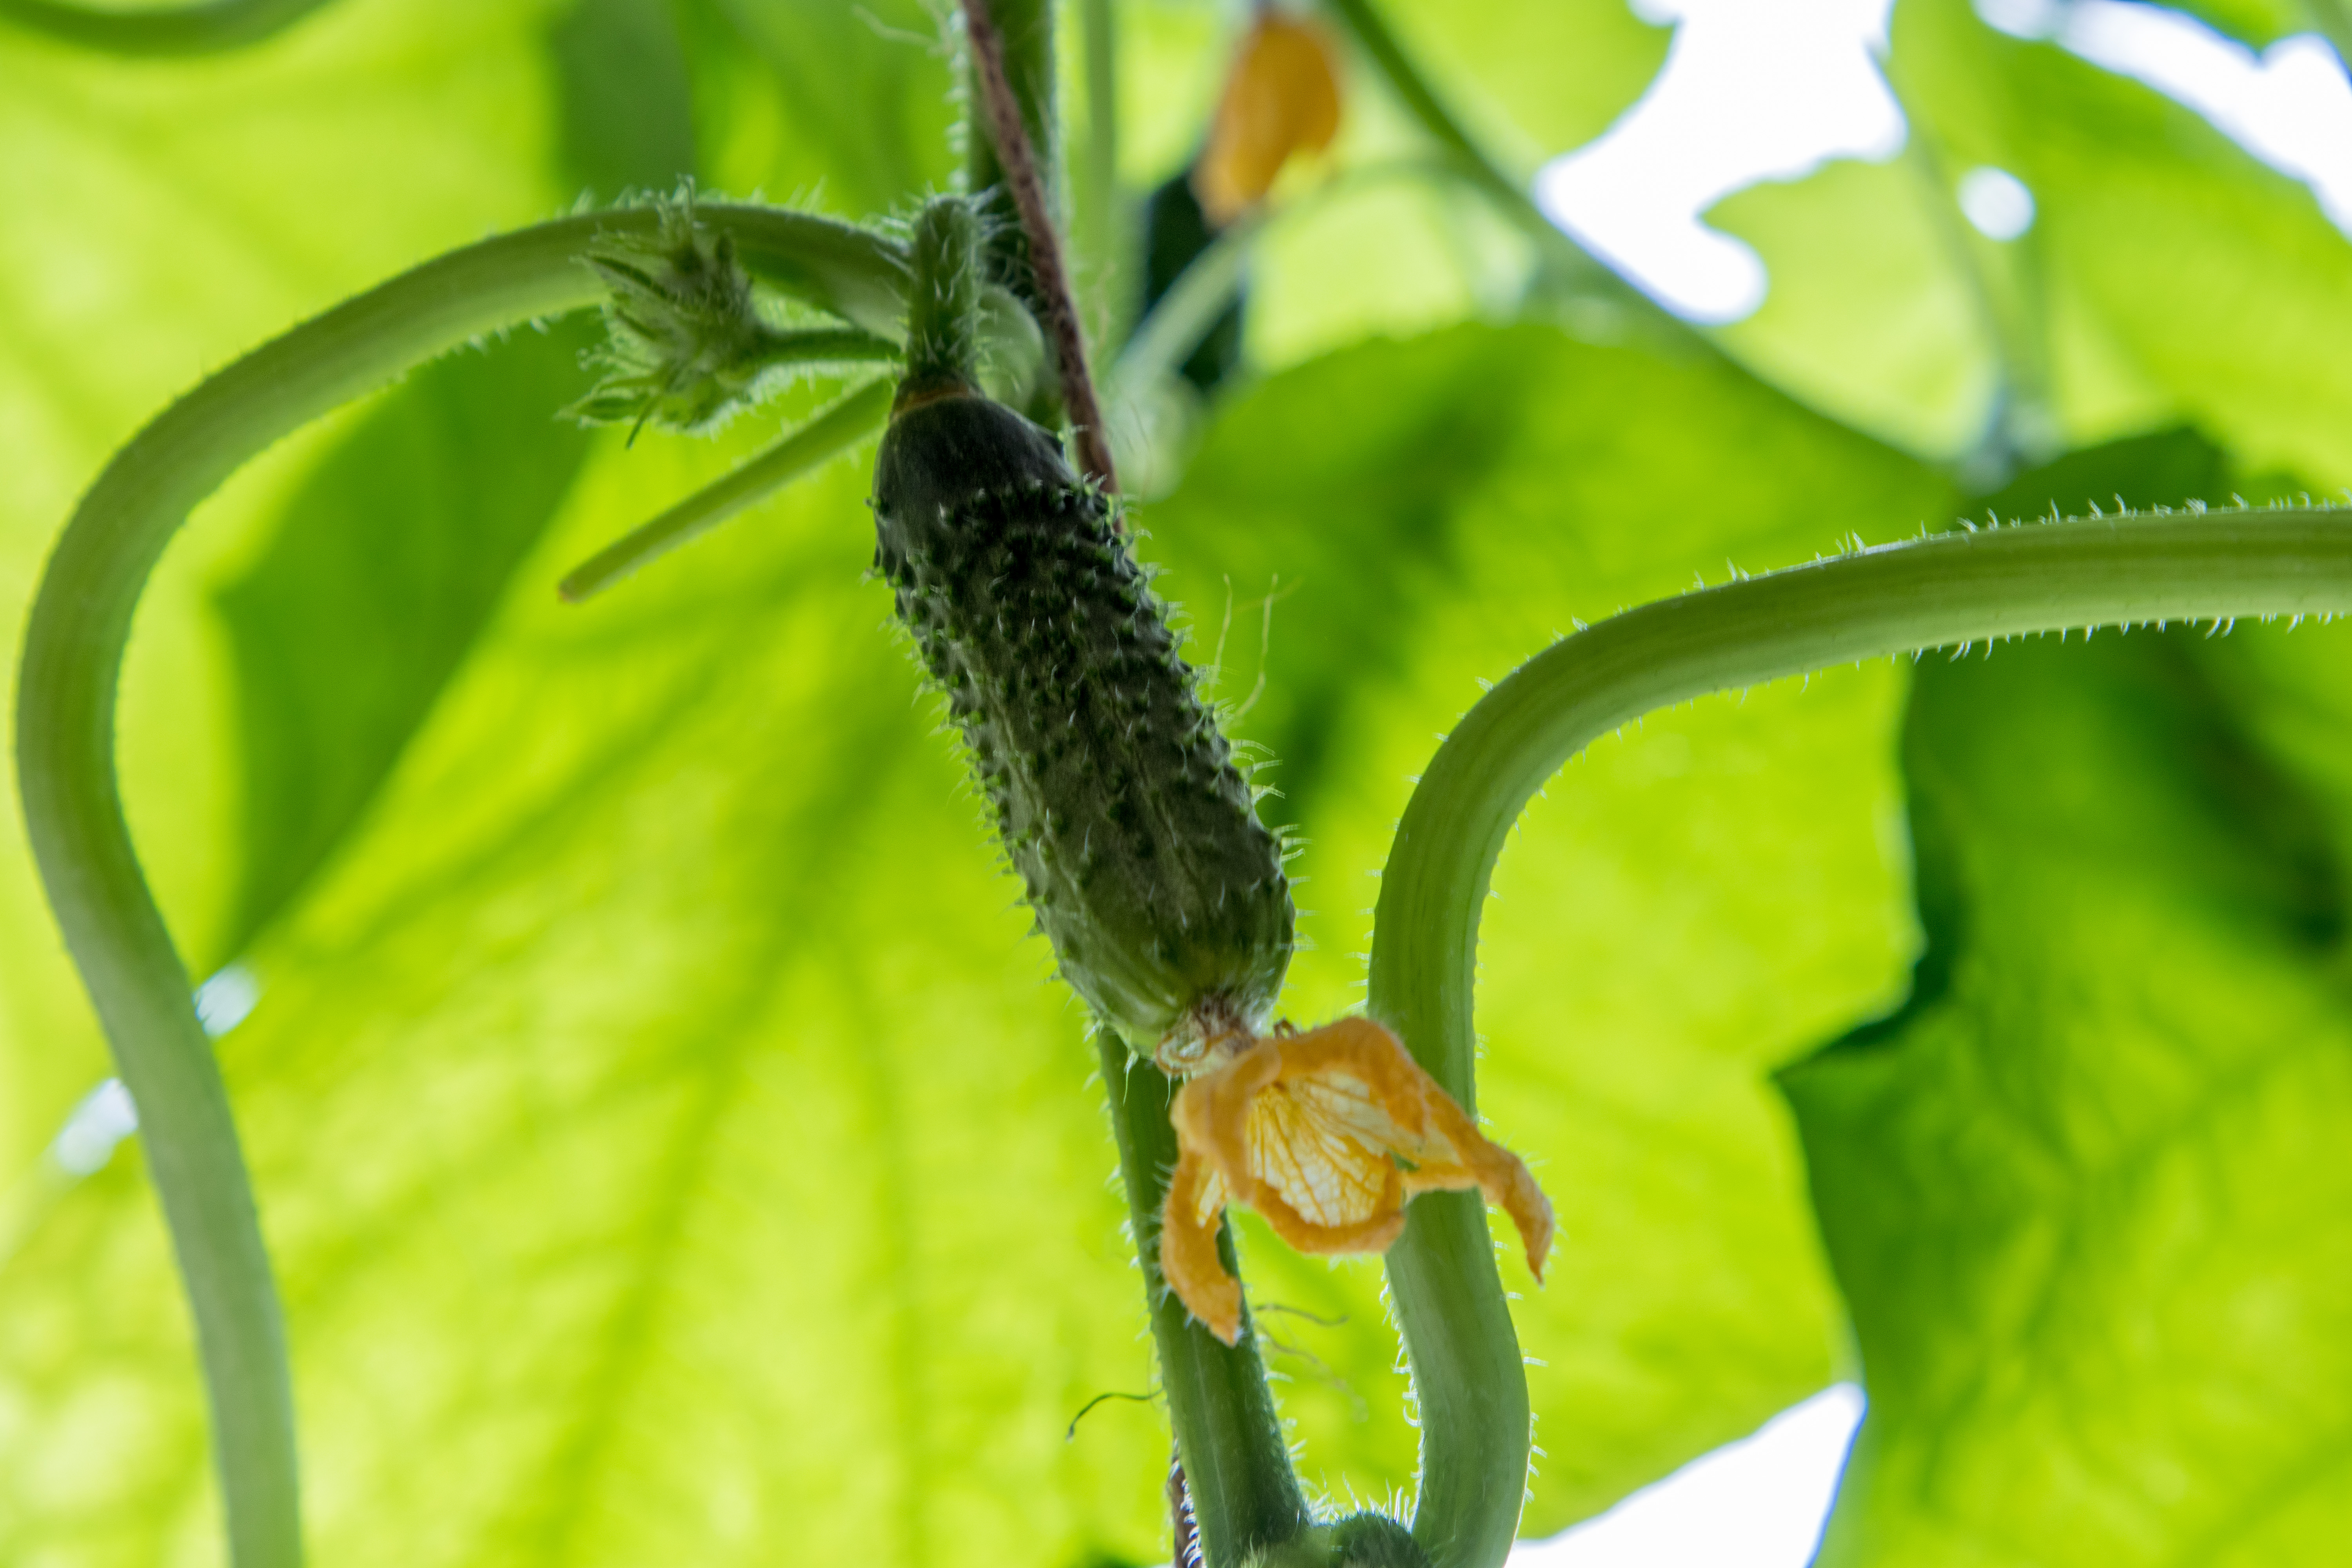
cucumbers, vegetables, food, healthy, fresh, cucumber, leaves, green, nutrition, vitamins, summer, harvest, raw materials, plants, nature, botany, terrestrial plant, invertebrate, plant stem, pest, macro photography, vegetable, arthropod, perennial plant, insect, plantation, natural foods